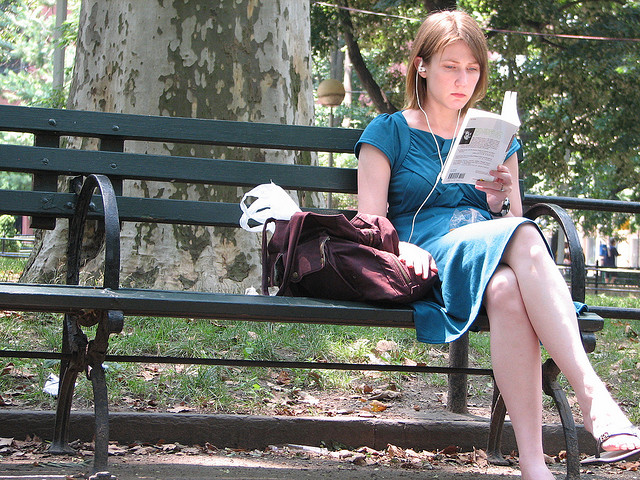
user: Given an image and a question. Answer the question in a short answer. Question: What is the name of this sleeve type? Short Answer:
assistant: short